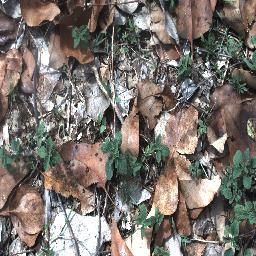
Label: negative